Allegheny Center

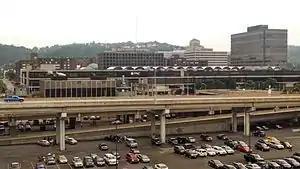
The former Allegheny Center Mall from PNC Park in 2014.

The mall, opened in 1965 and anchored by Sears, F. W. Woolworth Company, and Zayre, had some initial success, but it did not revive the business fortunes of Allegheny City, which continued to decline after Interstate 279 allowed area residents to drive to the northern suburbs to shop.